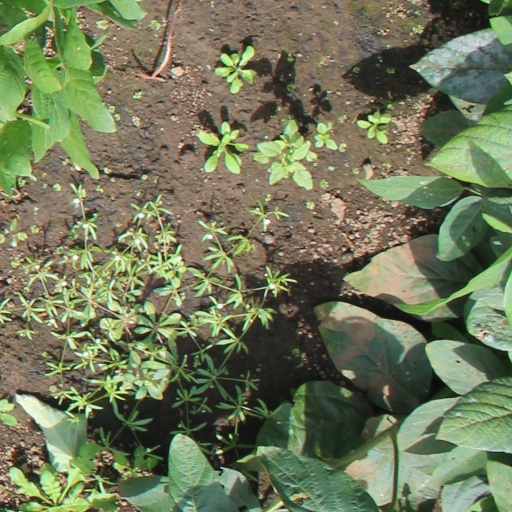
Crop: soybean